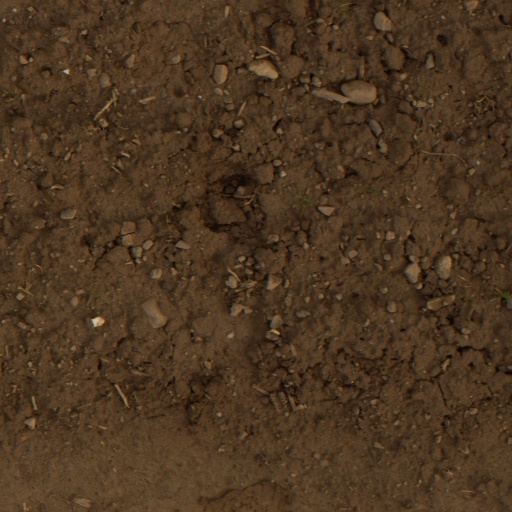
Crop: wheat